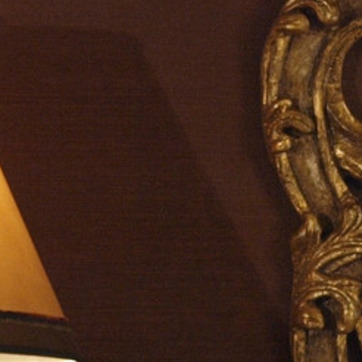
Material: wallpaper